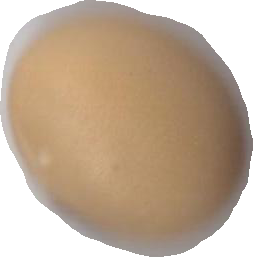
Variety: Anjasmoro